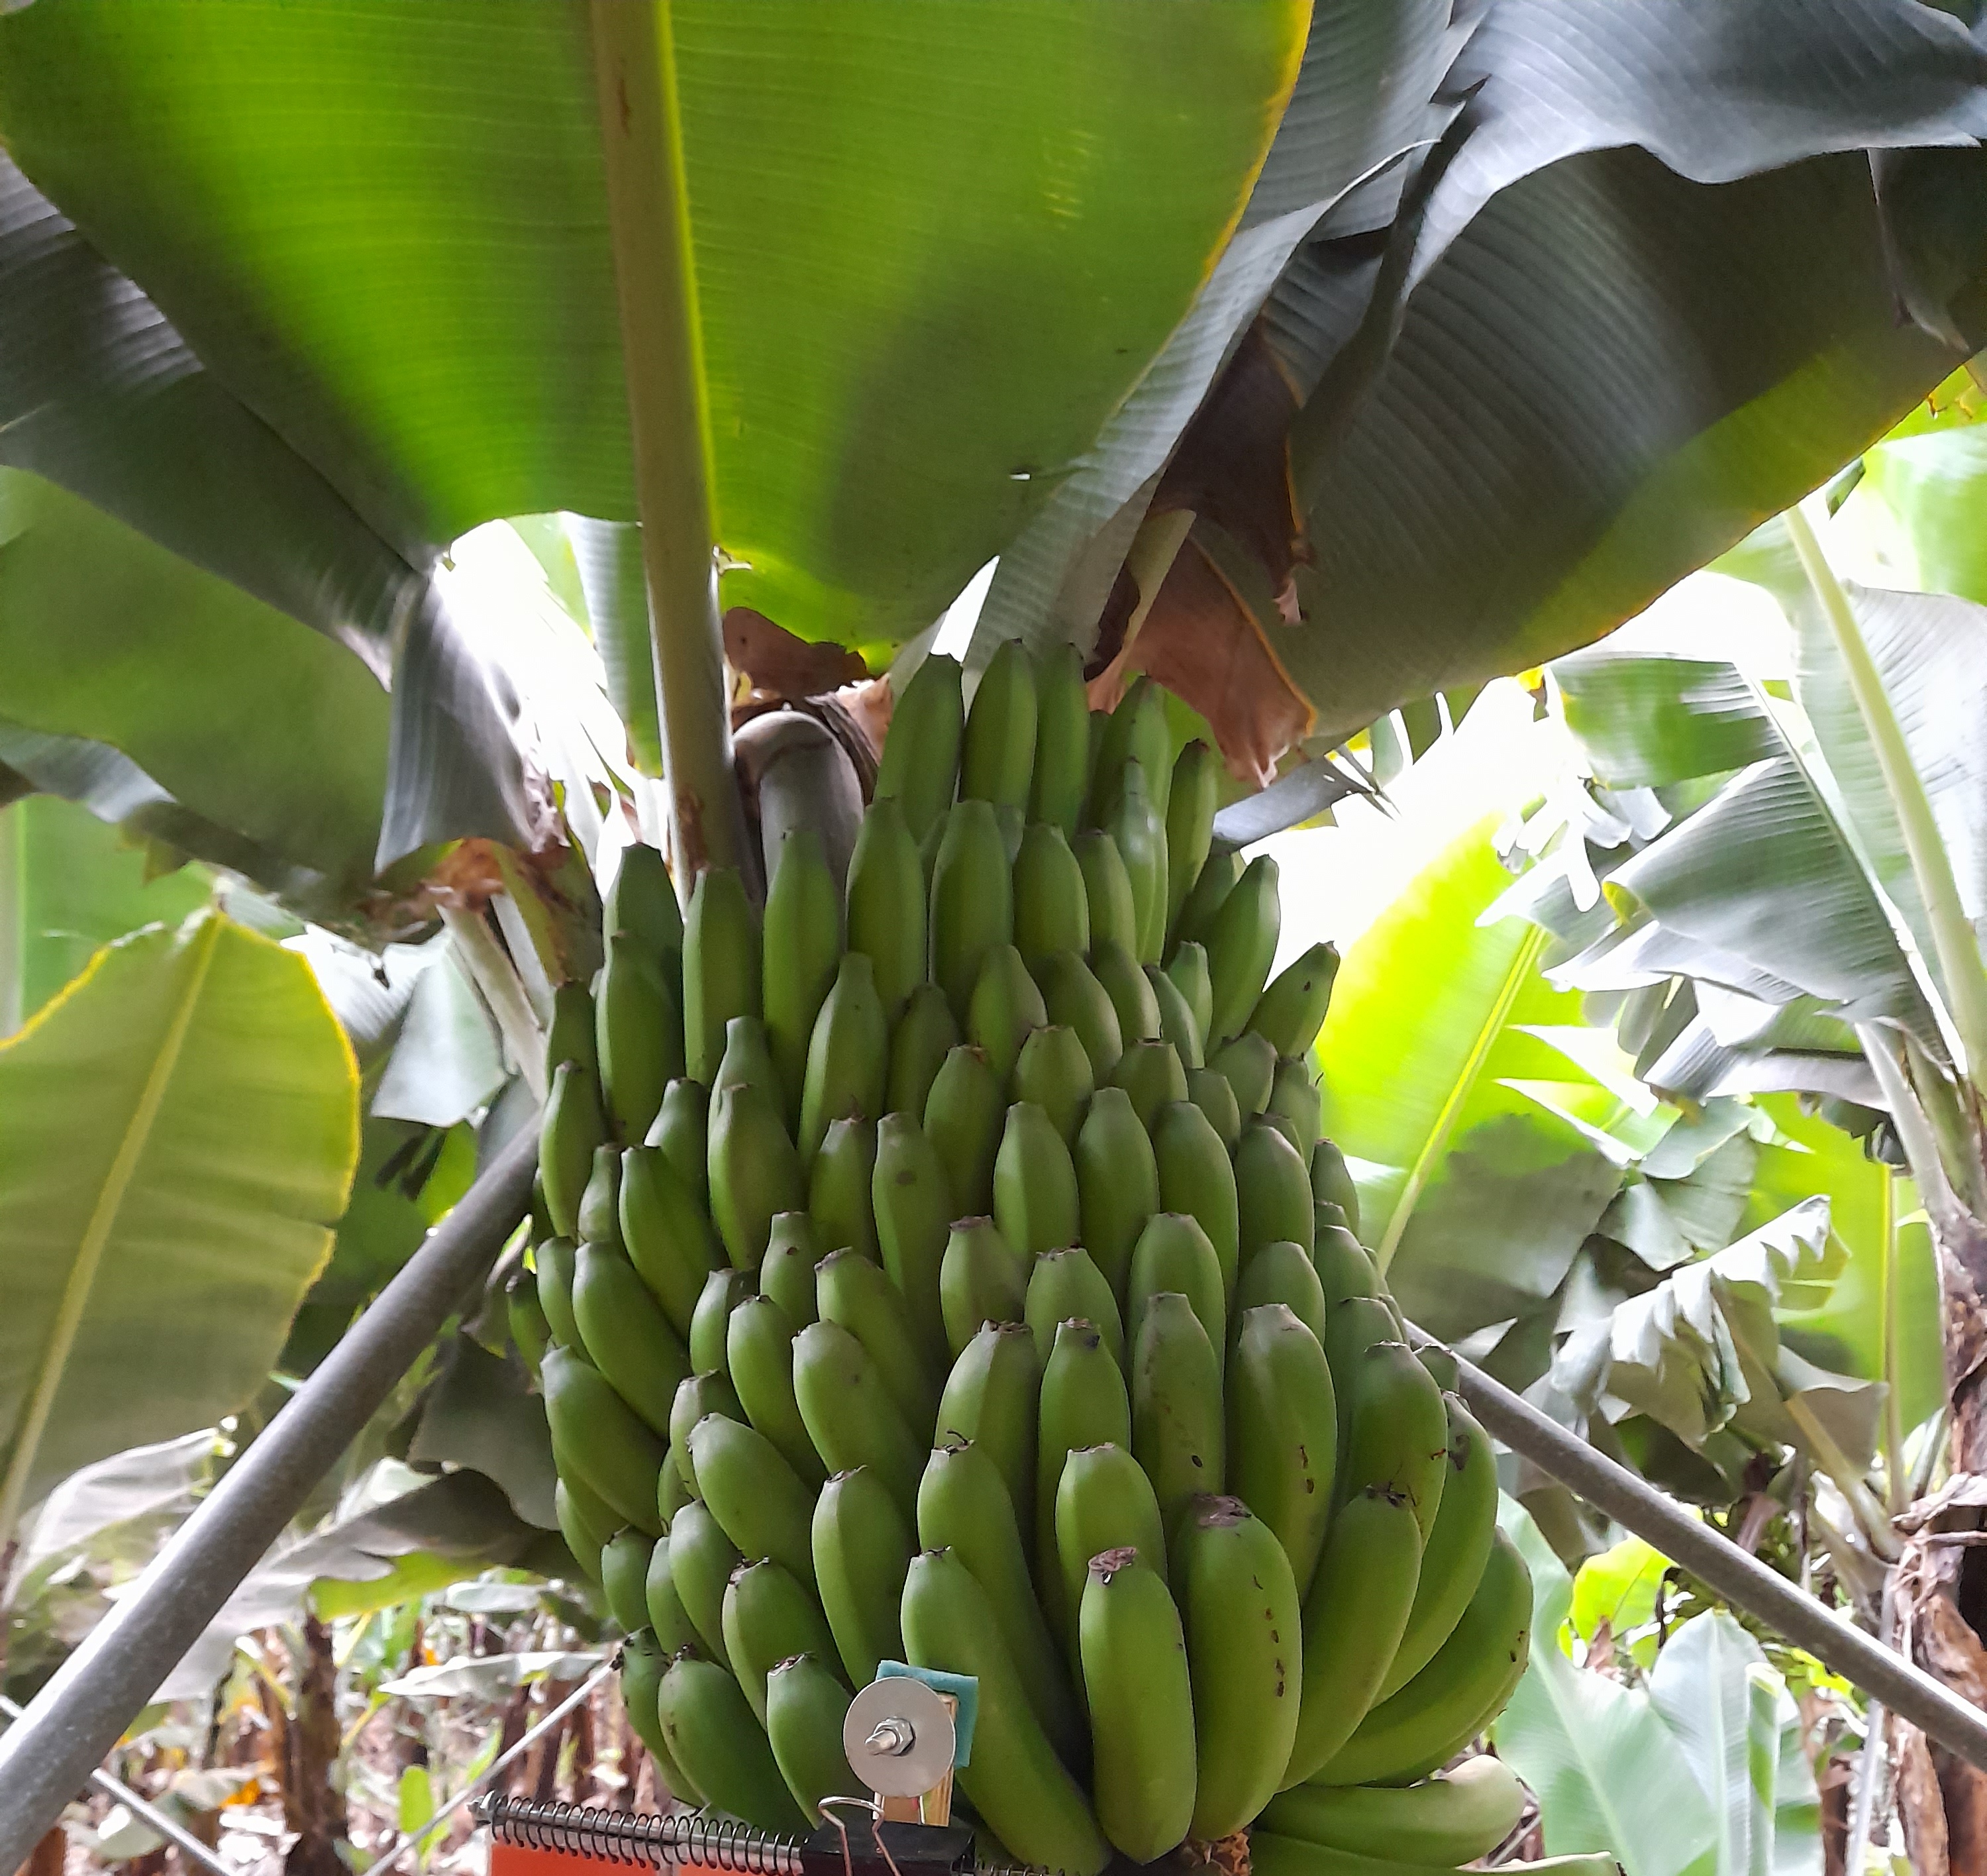
Label: Cut